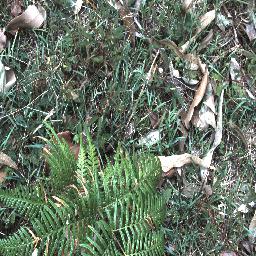
Label: negative